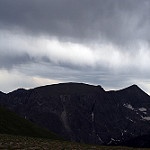
Label: mountain